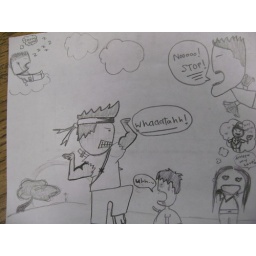
The Krate dood is charles FLying guy ME, guy sleeping on the cloud David, and Donna is down there in the corner.